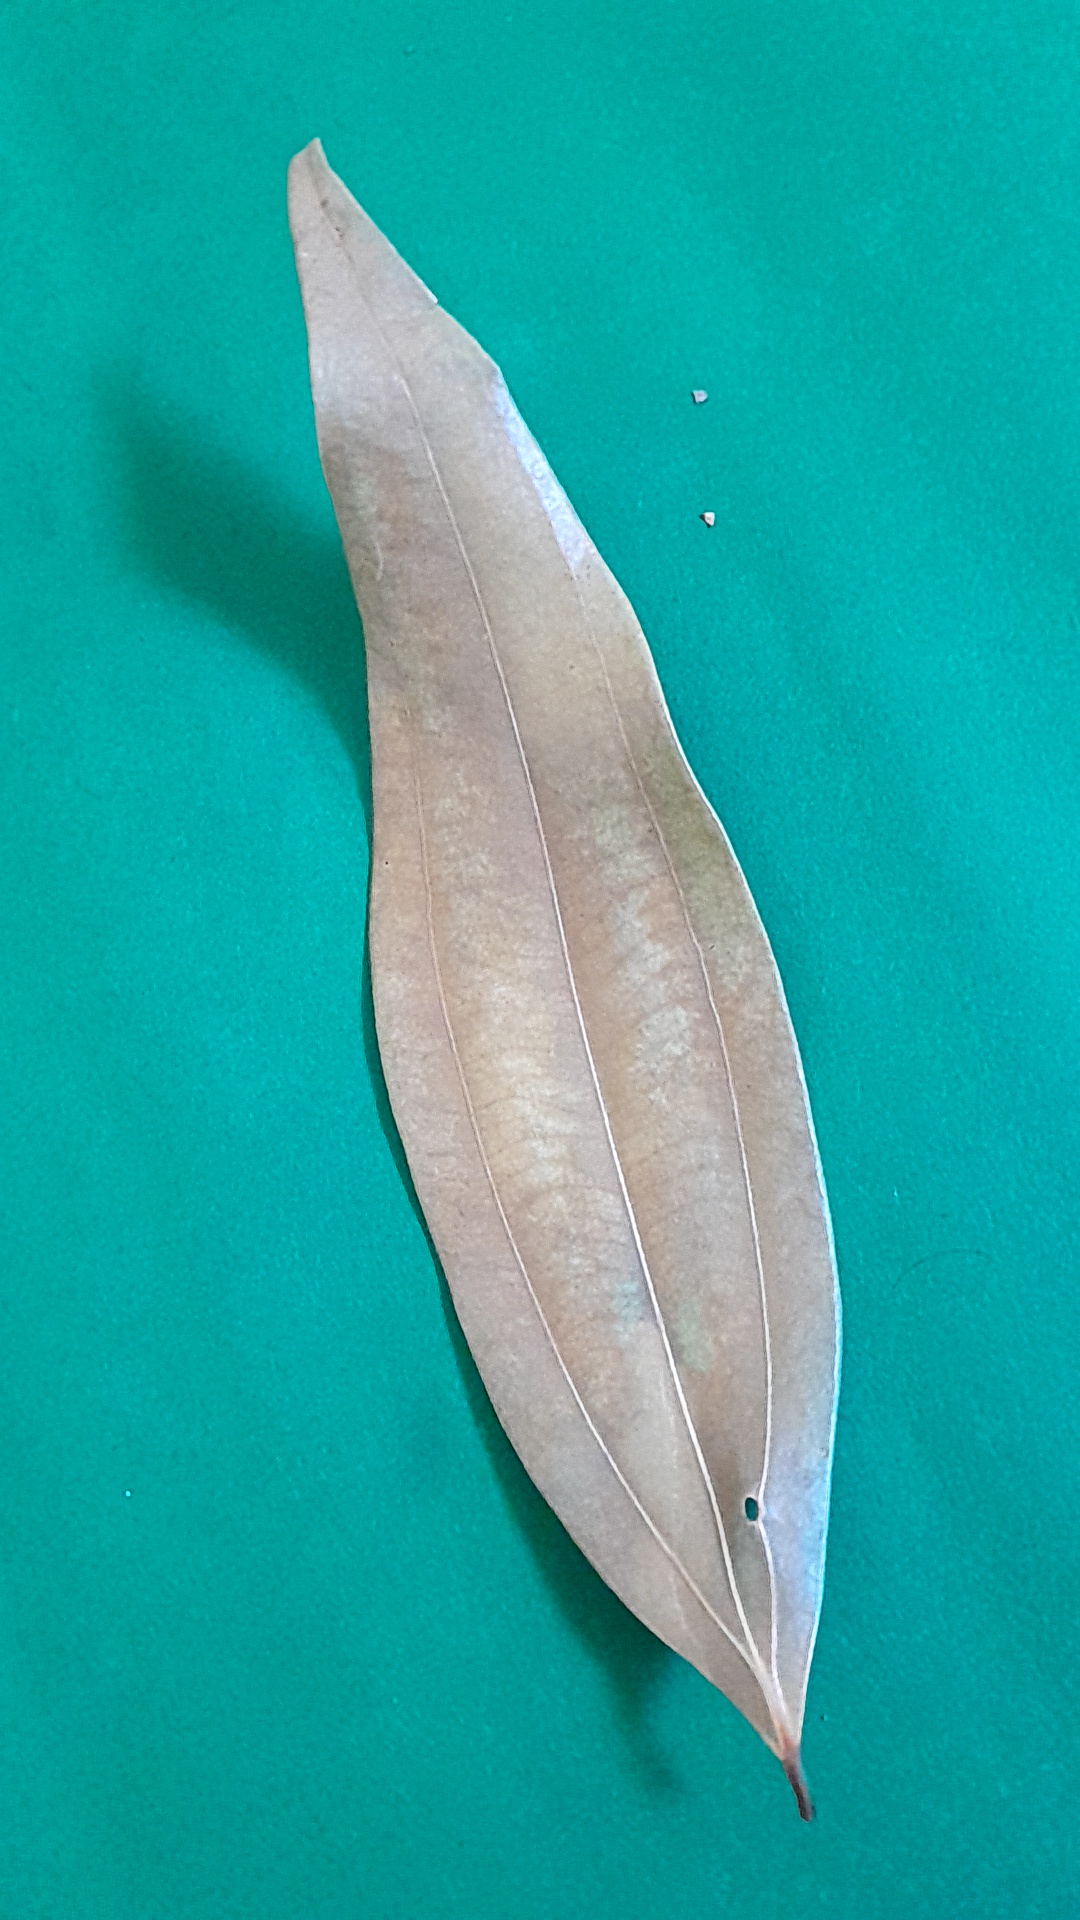
Label: Dry Leaf